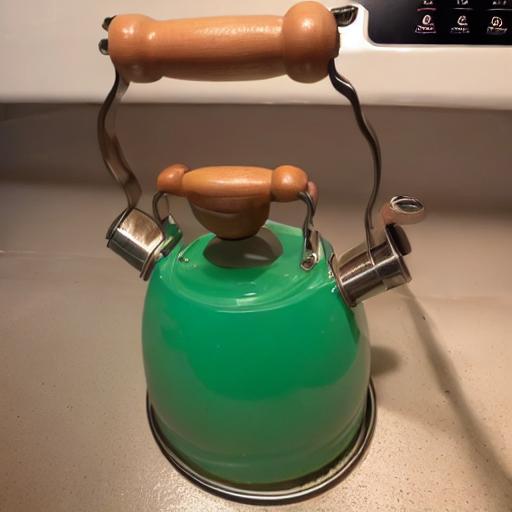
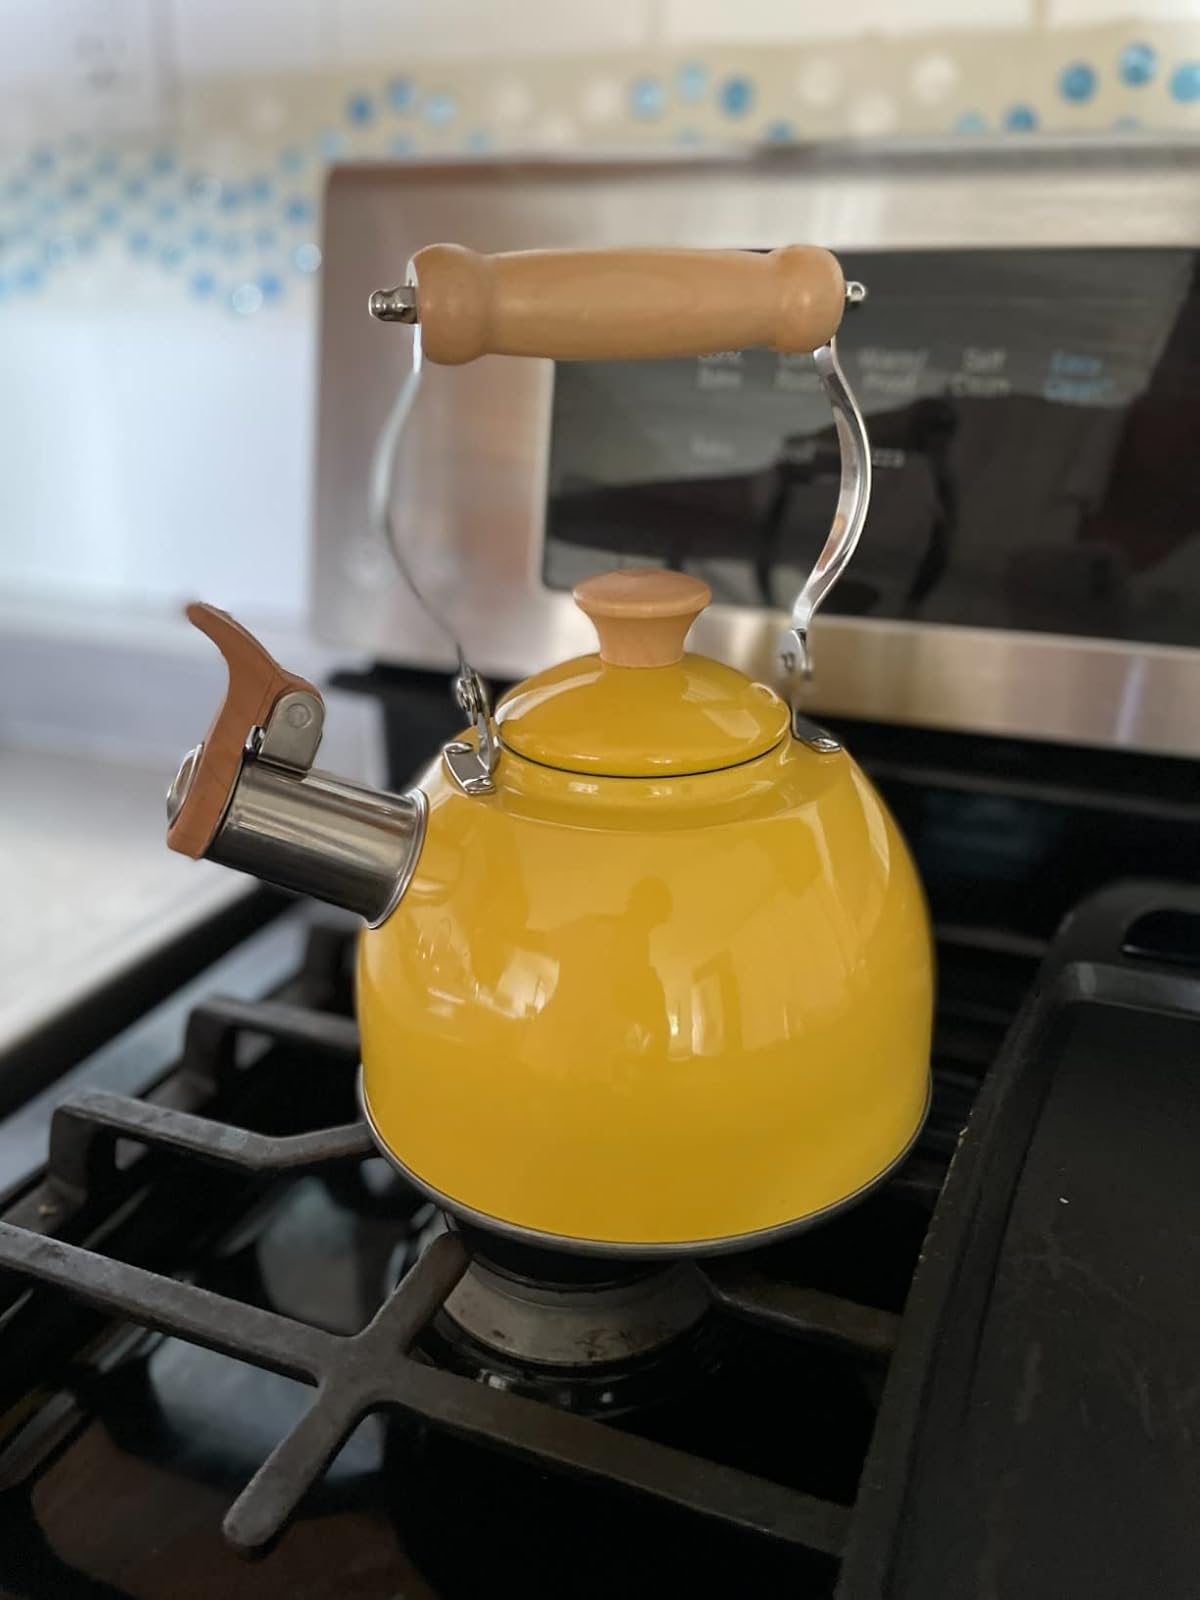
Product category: items_kettle
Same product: no